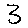
Label: 3